Naishadha Charita

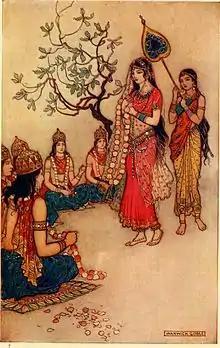
Damayanti before the five Nalas with a bridesmaid at her side.

The first canto begins with an elaborate description of Nala, his physical beauty, valour and other qualities. The minstrels visiting the court of Nala bring the news of Damayanti, the daughter of King Bhimna, as an accomplished and charming lady. Love for that princess was thus kindled in Nala. Unable to bear it, he went to a pleasure garden in his palace where he seized a beautiful swan he saw. It cried in horror and was let off by the kind prince. It went to Kundinapura, the capital city of King Bhima, and managed to find Damayanti in a garden there. The swan gave her a good picture of Nala and assured her of its services in fostering mutual affection between her and Nala. It flew to Nala and apprised him of Damayanti's enviable attainments. King Bhima was informed of his daughter's ailment, which was virtually love-sickness, by the innocent and inexperienced companions of Damayanti. Thereupon, Bhima made arrangements for the swayamvara (an ancient Indian practice whereby a girl chooses a husband from a list of suitors) of his daughter.